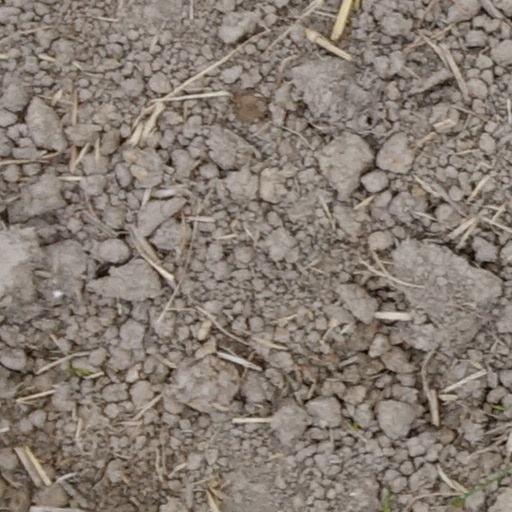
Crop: wheat